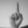
ASL letter: D